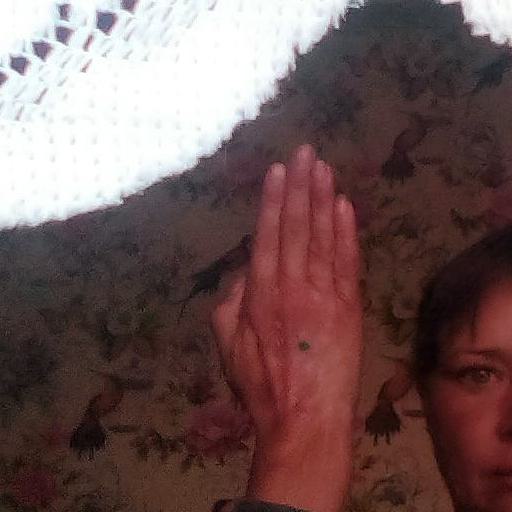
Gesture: stop_inverted